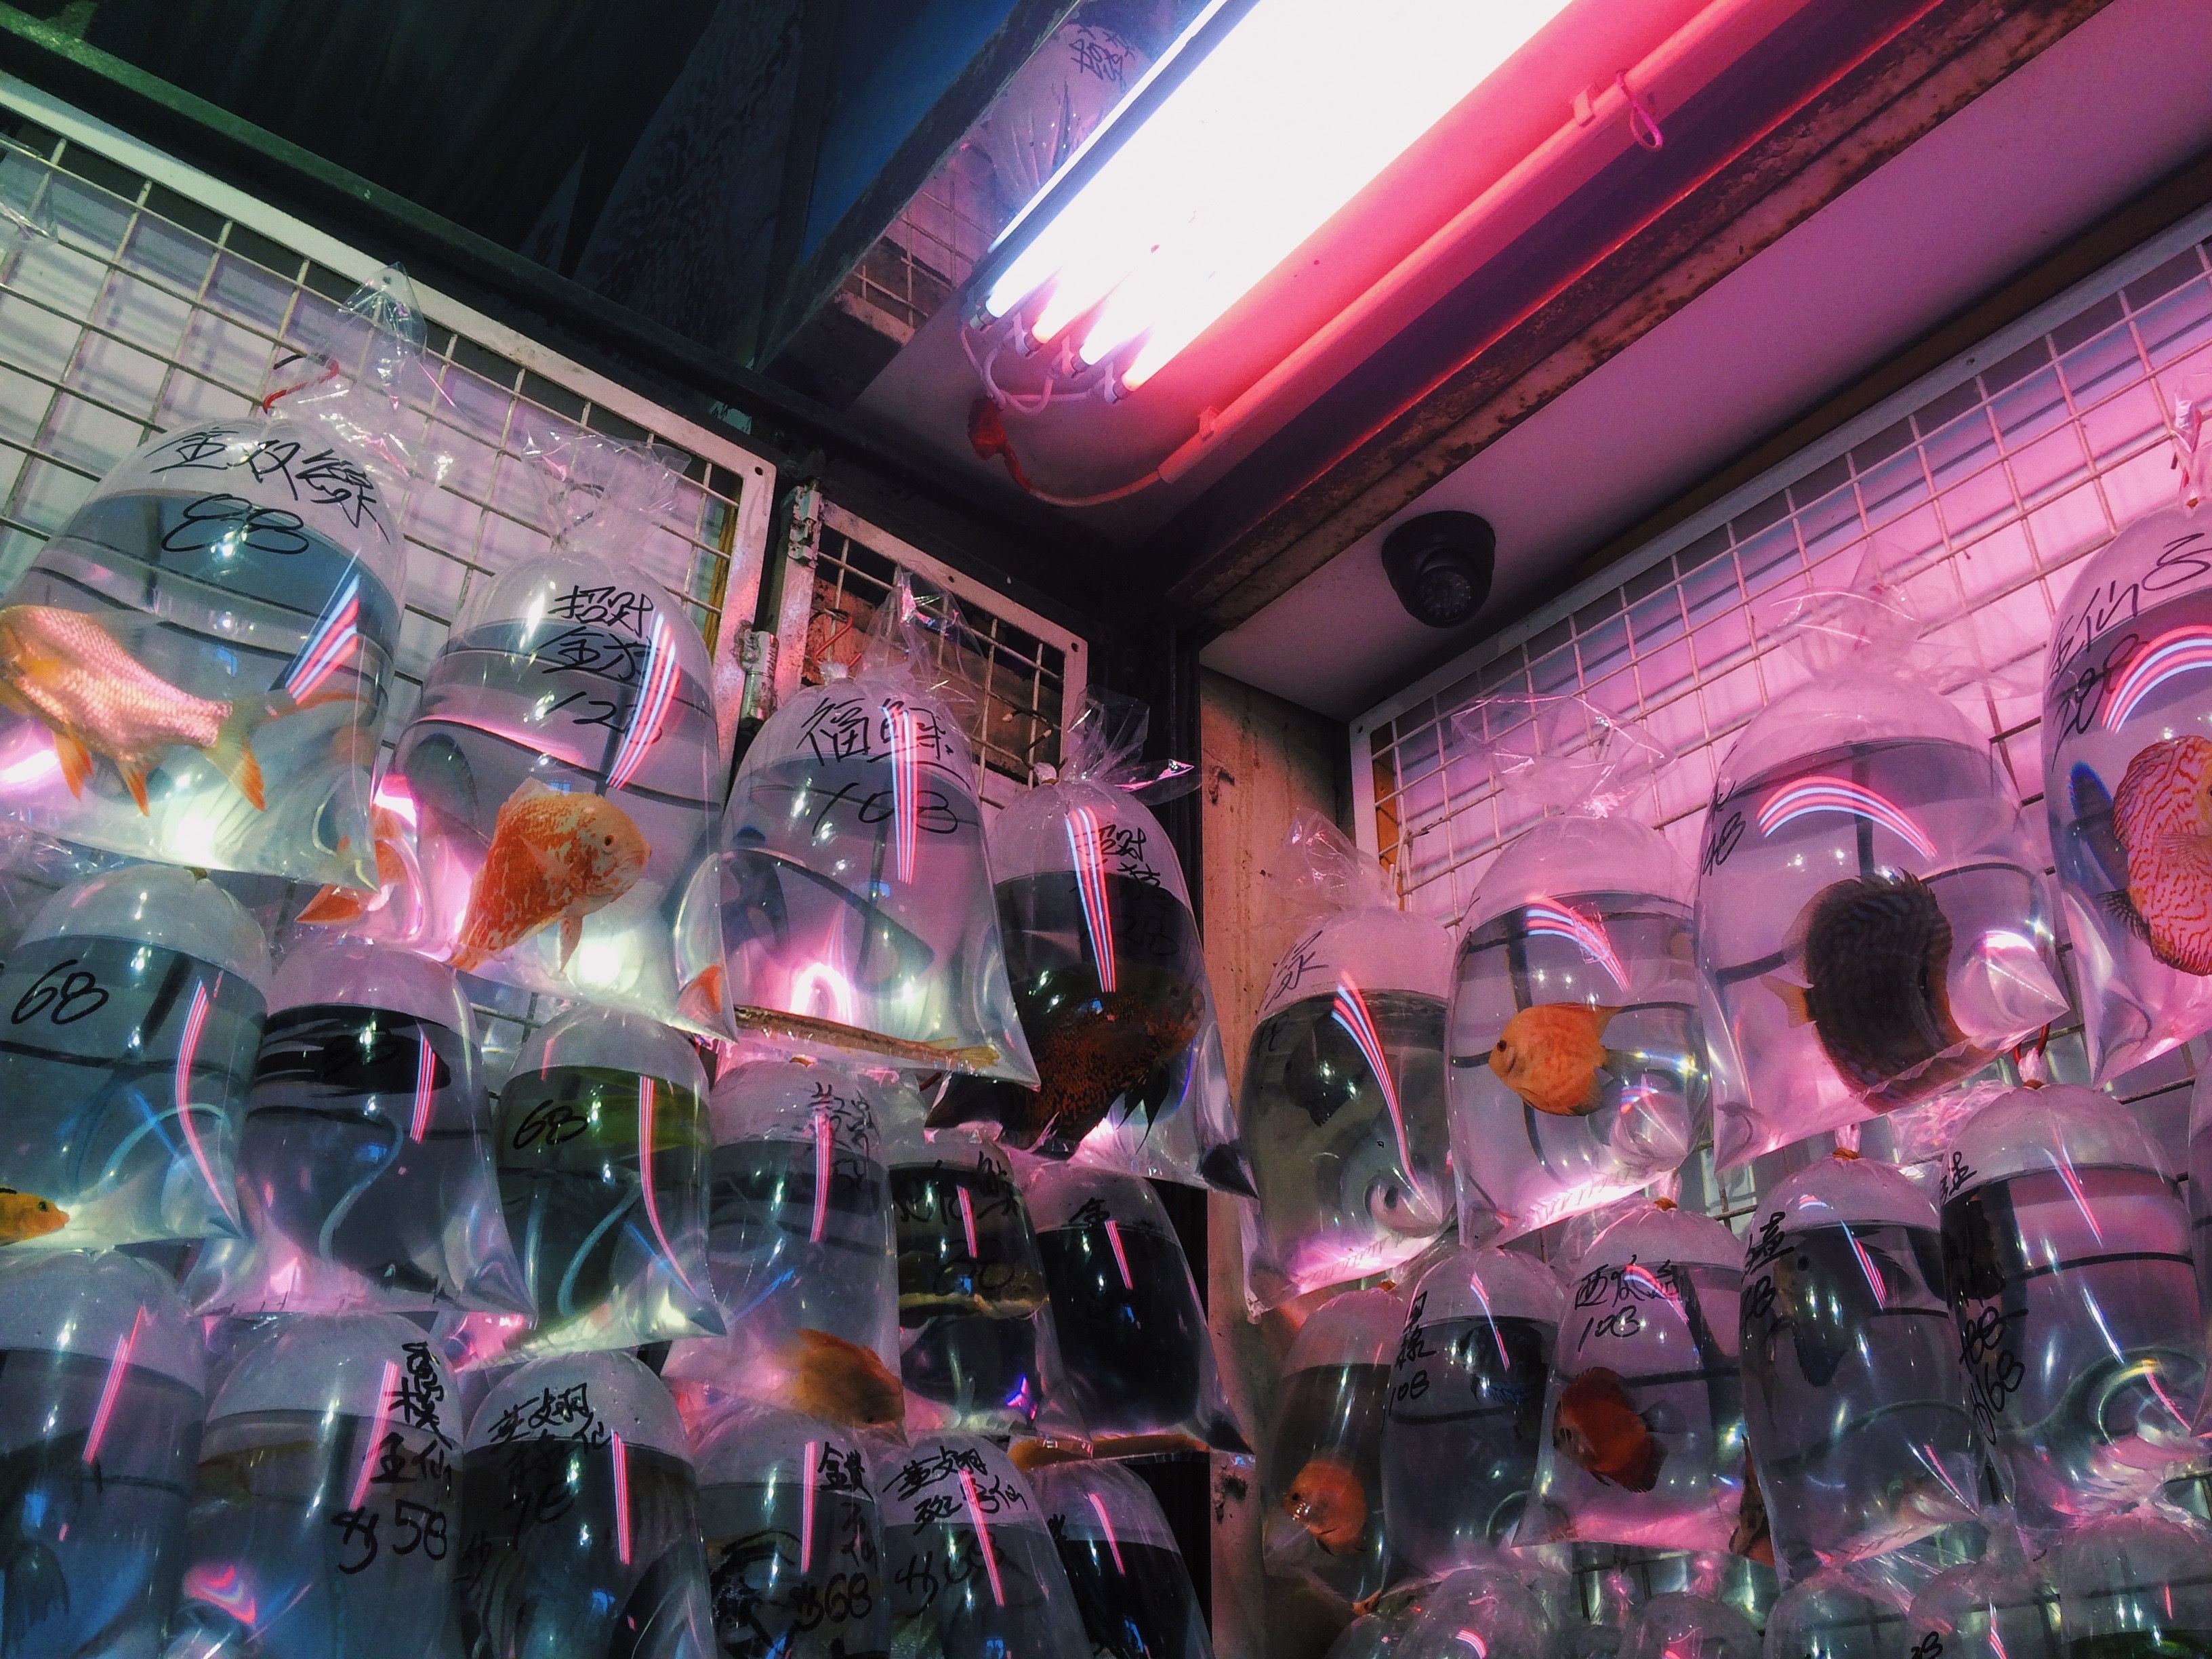
crowd, bar, color, disco, nightclub